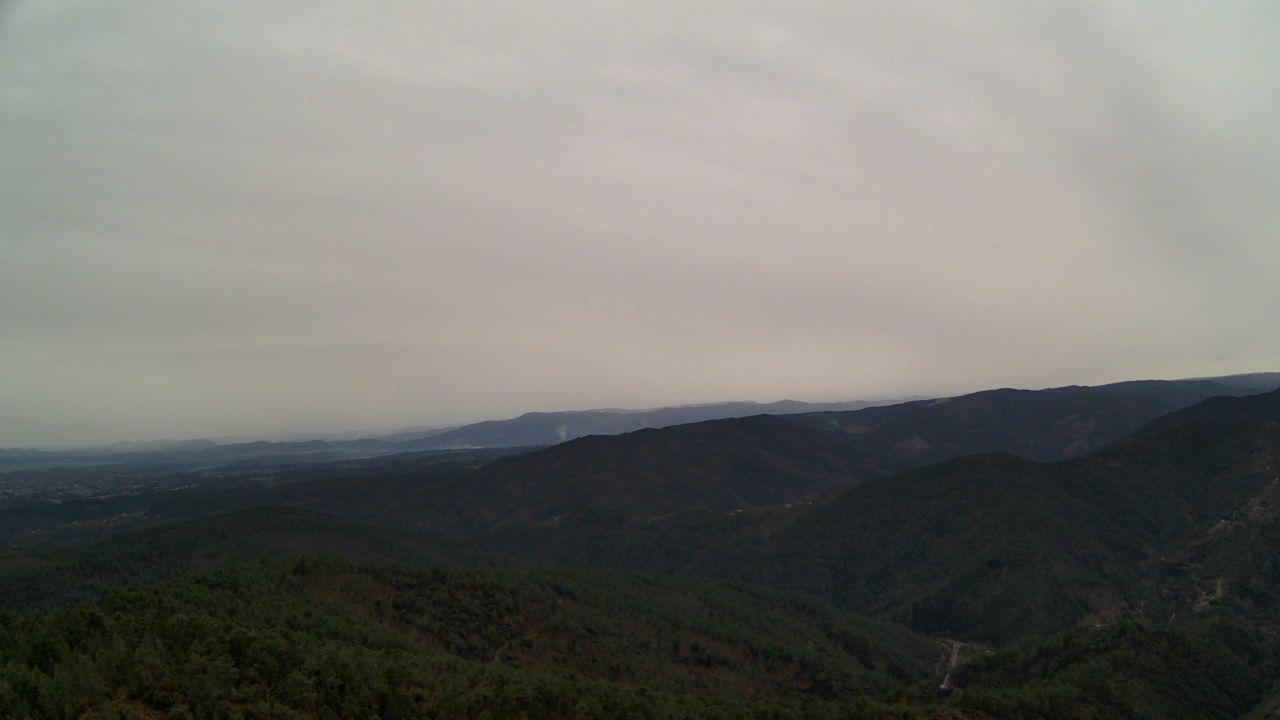
Fire: no
Smoke: yes